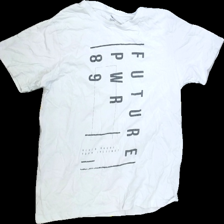
View: front
Type: T-shirt
Category: Men
Brand: Soc (Stadium)
Colors: White, Black
Material: 100%cotton
Pattern: Logo print
Cut: Regular, C-collar
Size: L
Season: Summer
Stains: Minor
Price range: <50
Recommended usage: Export